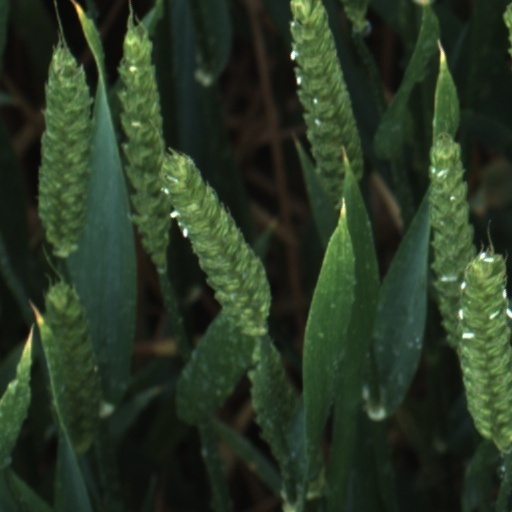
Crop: wheat